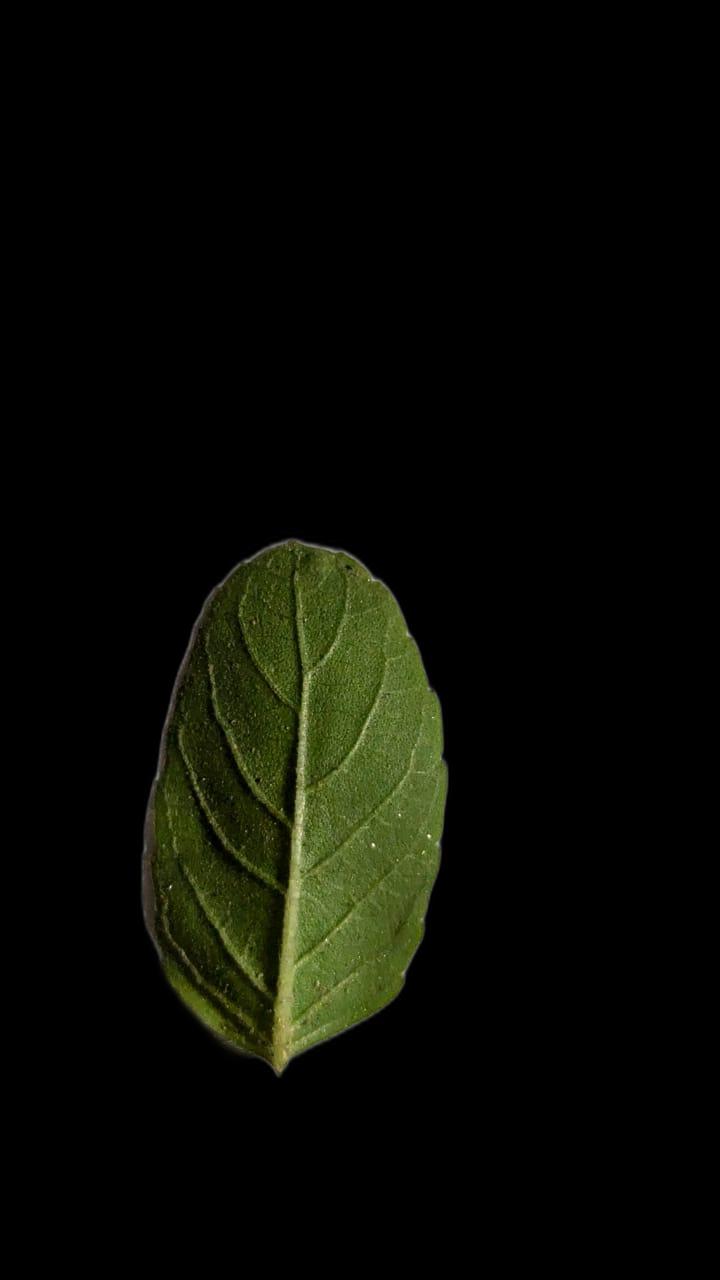
Plant: Tulsi